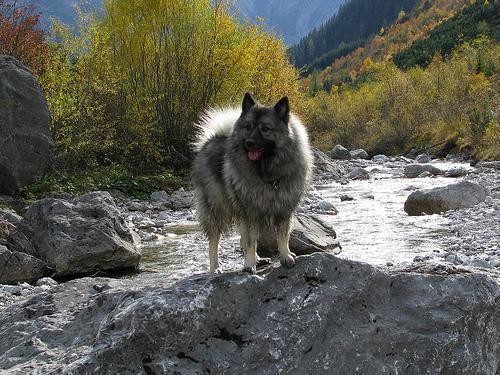
keeshond